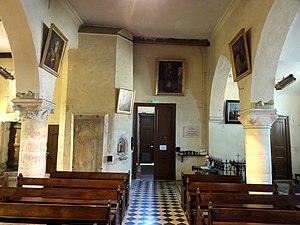
Nef, vue vers l'ouest.
L'église Saint-Rémi est une église catholique paroissiale située à Asnières-sur-Oise, en France. Elle se situerait à l'emplacement d'un oratoire primitif, bâti au VIᵉ siècle à un emplacement désigné par saint Rémi lui-même. L'église d'Asnières-sur-Oise, sans doute déjà dédiée à Saint-Rémi, est donnée à l'abbaye de Saint-Denis en 775, et la paroisse est mentionnée dans un acte de 907. Un nouveau chœur roman est édifié sans doute au premier quart du XIIᵉ siècle. Ses deux premières travées, voûtées en berceau, existent toujours et représentent la partie la plus ancienne de l'église actuelle. À la première période gothique, la nef est reconstruite avec des arcades en tiers-point retombant sur les chapiteaux de crochets de piliers cylindriques, sans voûtement, puis l'abside romane est remplacée par deux nouvelles travées avec un chevet à pans coupés, curieusement voûtées d'arêtes. Le clocher-porche doit dater de la même époque, et est considéré comme l'élément le plus intéressant de l'église.